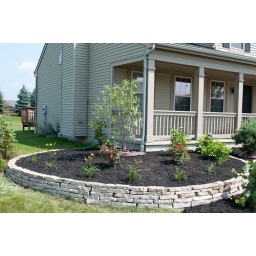
The flower bed around the house, version 2.0.